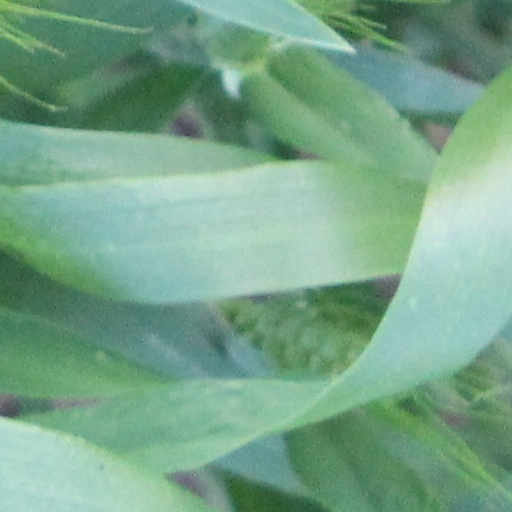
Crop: wheat